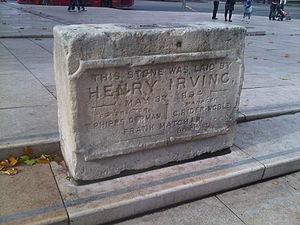
Sir Henry Irving, né John Henry Brodribb, était un acteur de théâtre anglais de l'époque victorienne, connu aussi comme actor-manager pour avoir endossé toutes les responsabilités du théâtre, saison après saison, au Lyceum Theatre de Londres ; il se définissait lui-même et sa compagnie comme représentatifs du théâtre classique anglais. Il fut le premier acteur à recevoir en récompense le titre de chevalier. Irving est supposé avoir inspiré Dracula, le personnage-titre du roman de Bram Stoker publié en 1897.